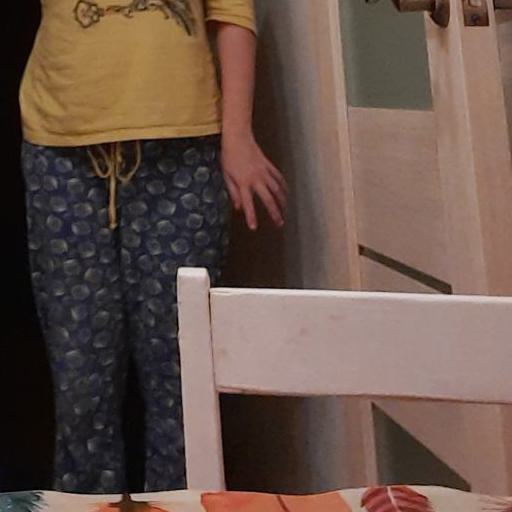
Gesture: no_gesture